Drowning in Holy Water

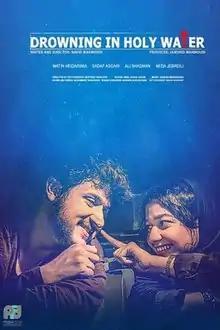
Film poster

Drowning in Holy Water (Persian: مردن در آب مطهر, Mordan dar abe motahhar) is a 2020 Iranian drama film directed and written by Navid Mahmoudi and produced by his brother Jamshid Mahmoudi. The film screened for the first time at the 38th Fajr Film Festival and received 2 nominations.